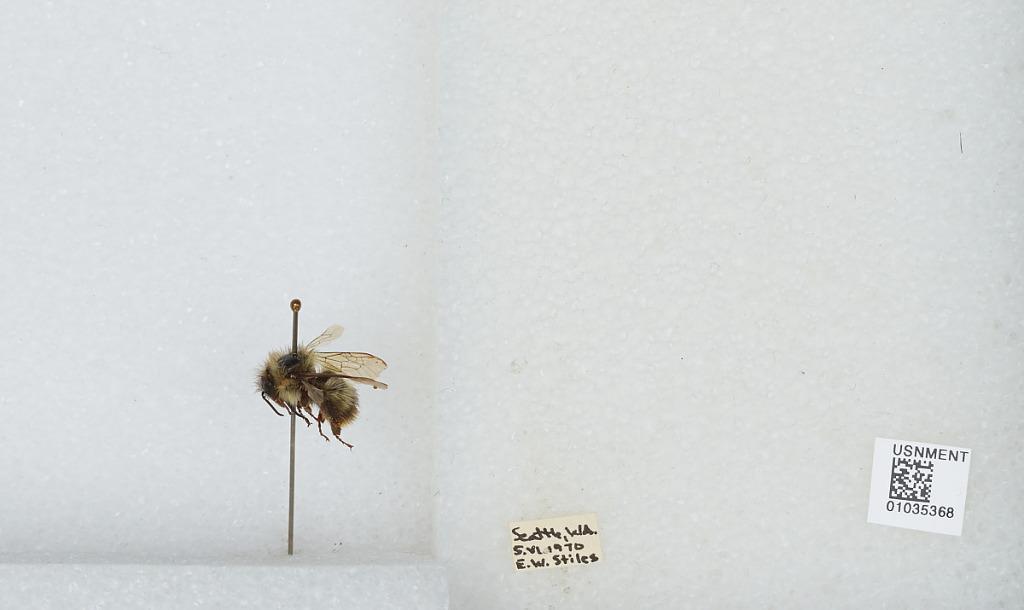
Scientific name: Bombus (Pyrobombus) mixtus Cresson
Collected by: E. Stiles
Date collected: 1970-6-5
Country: United States
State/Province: Washington
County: King
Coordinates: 47.47, -121.83